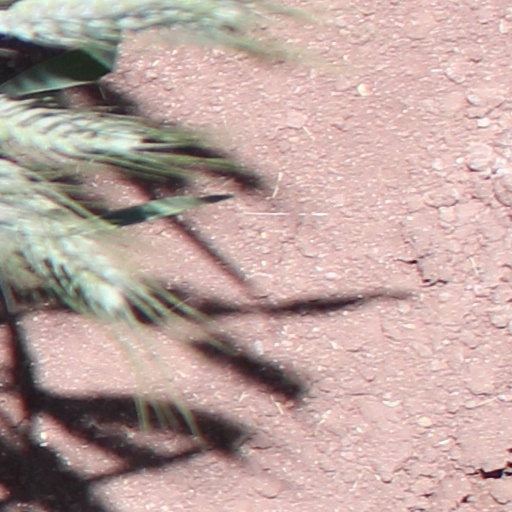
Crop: wheat